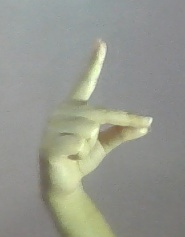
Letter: ta